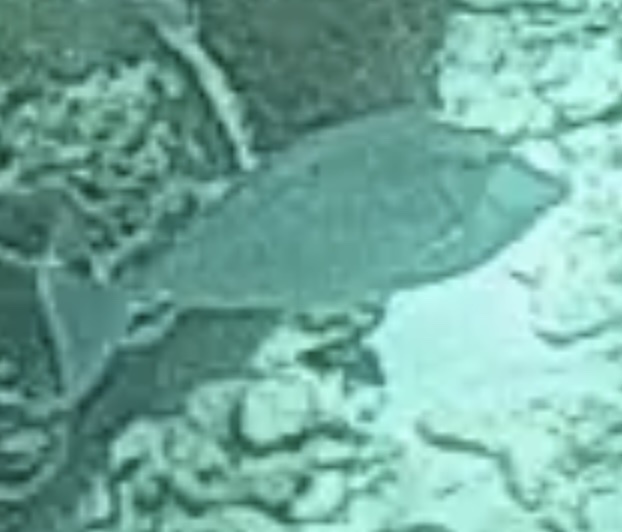
Naso unicornis (Bluespine Unicornfish)